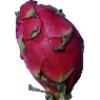
Label: red_pitahaya